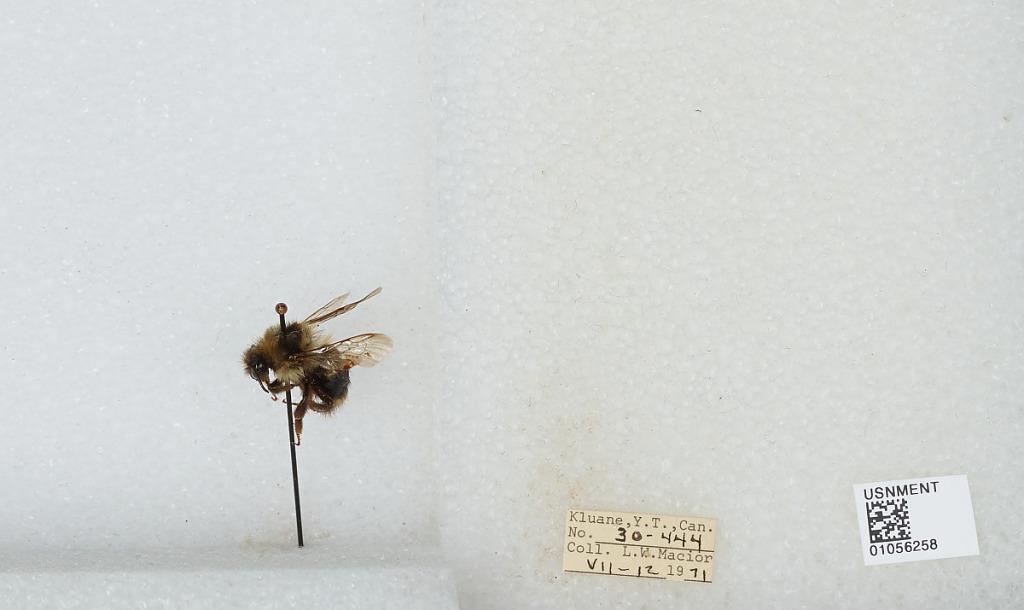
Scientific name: Bombus bifarius nearcticus
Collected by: L. Macior
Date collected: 1971-7-12
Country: Canada
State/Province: Yukon Territory
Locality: Kluane
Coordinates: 60.75, -139.5